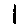
Label: 1